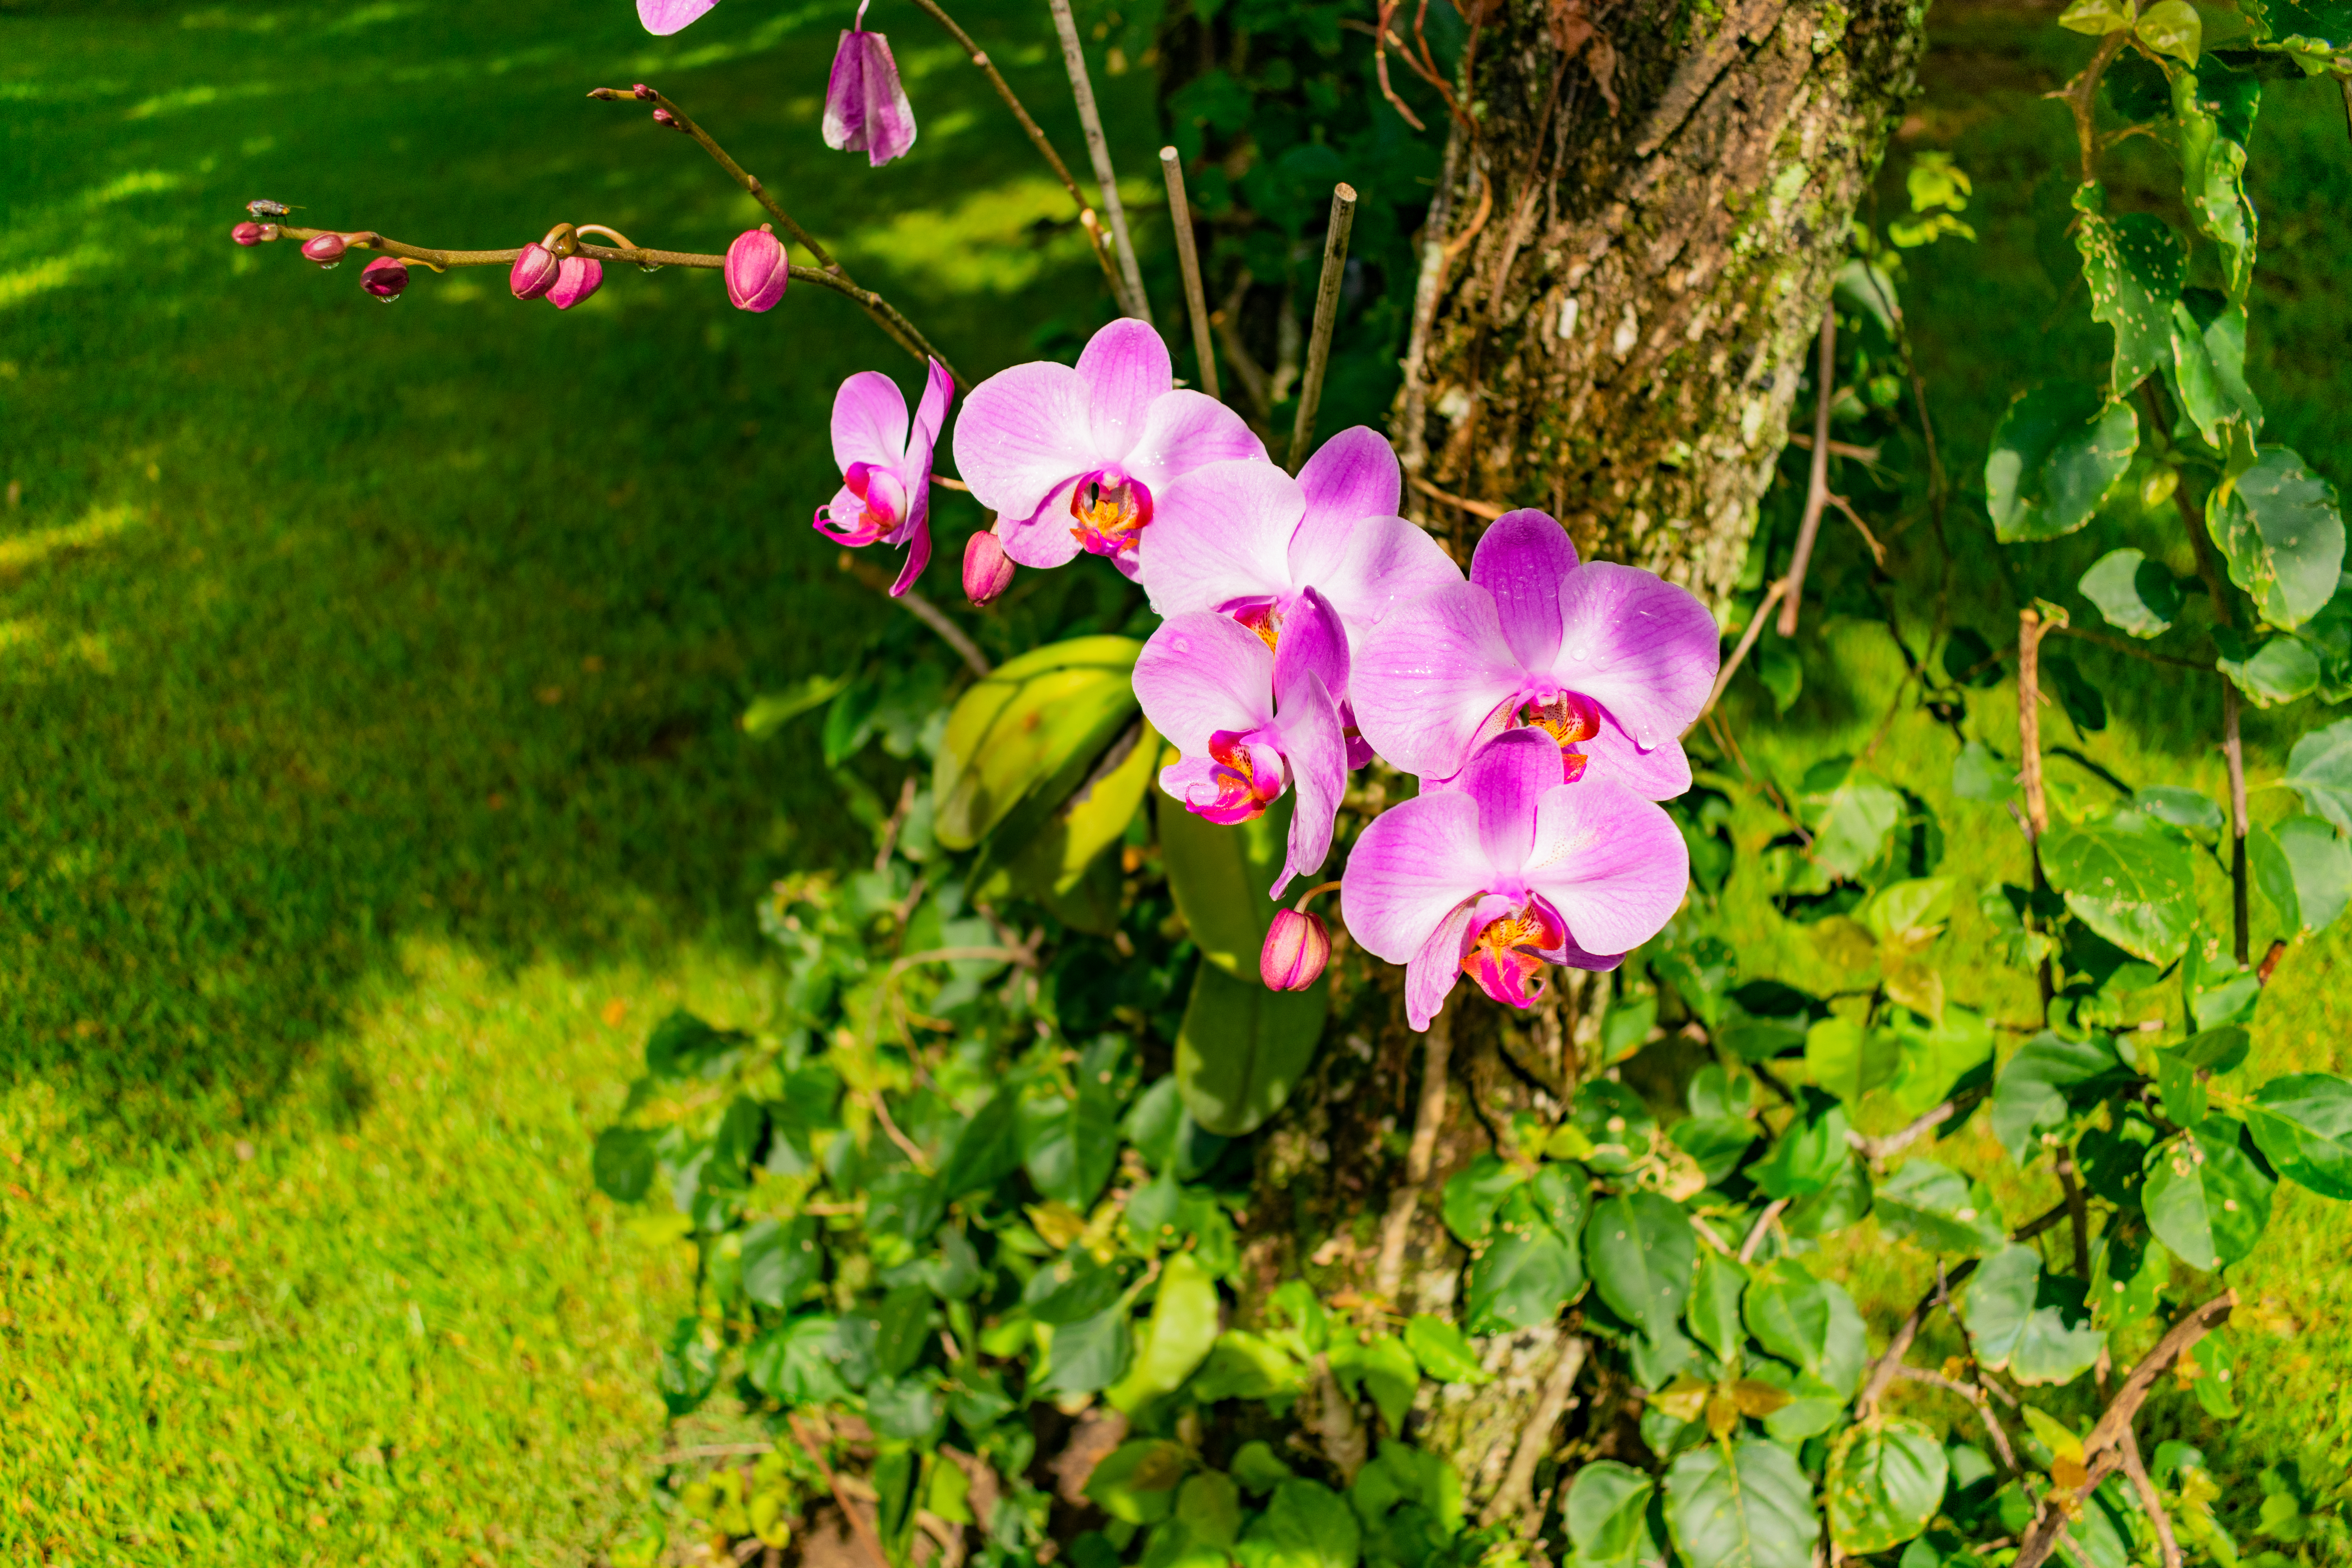
flower, plant, petal, nature, botany, terrestrial plant, vegetation, groundcover, grass, shrub, flowering plant, magenta, annual plant, moth orchid, herbaceous plant, landscape, garden, perennial plant, wildflower, sweet peas, vascular plant, natural landscape, rose family, subshrub, four o clock family, balsam family, orchids of the philippines, wood sorrel family, pink family, cattleya, impatiens, plant stem